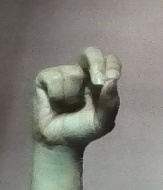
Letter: gaaf